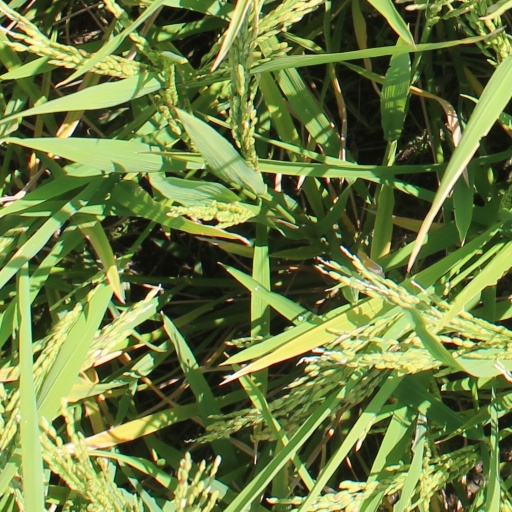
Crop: rice